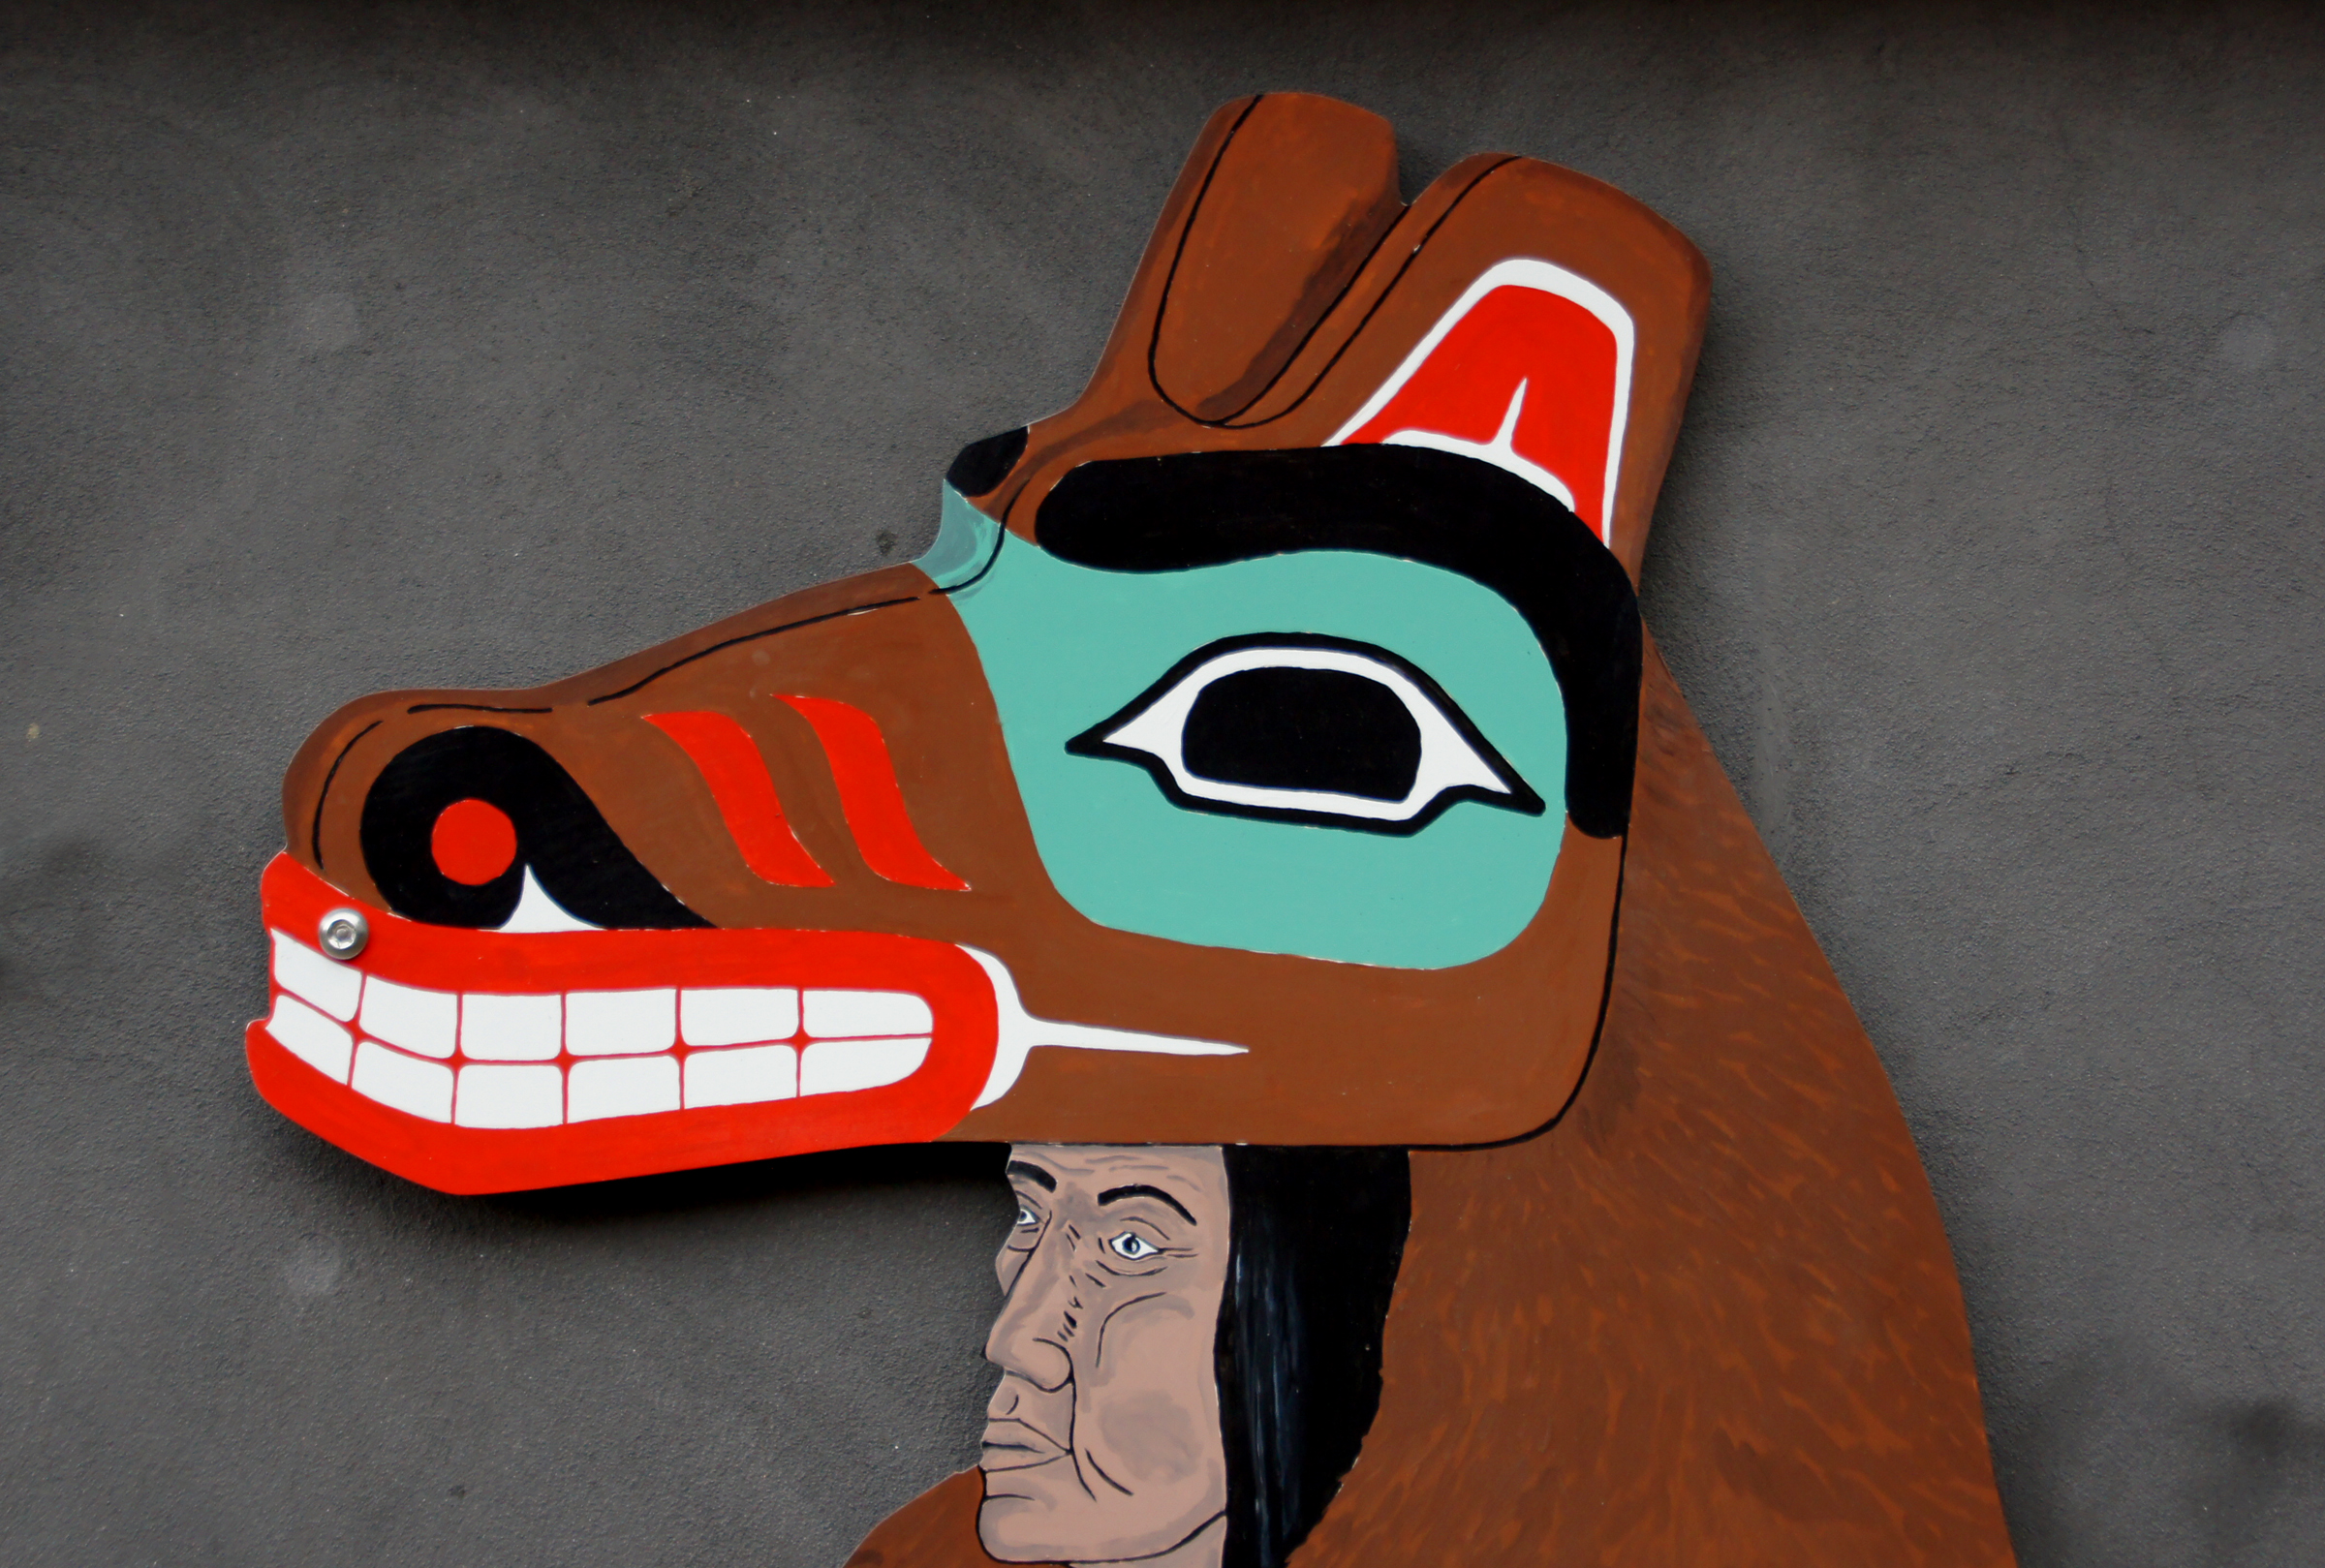
red, color, toy, art, publicdomain, illustration, cool, canada, masks, alaska, northamaricanindians, totempoles, nativeart, woodcarving, cartoon